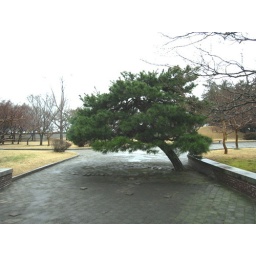
pine tree in Daereungwon